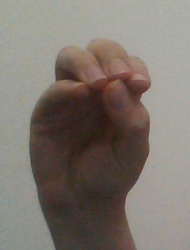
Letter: ha